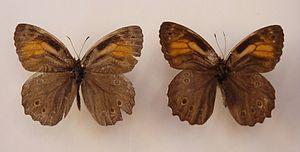
Kirinia roxelana, 2 mâles, Mamousia, Grèce
Le Roxélane est un lépidoptère appartenant à la famille des Nymphalidae à la sous-famille des Satyrinae et au genre Kirinia.